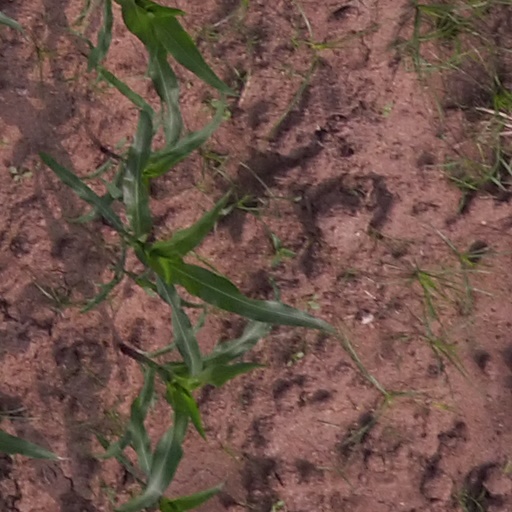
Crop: maize; corn